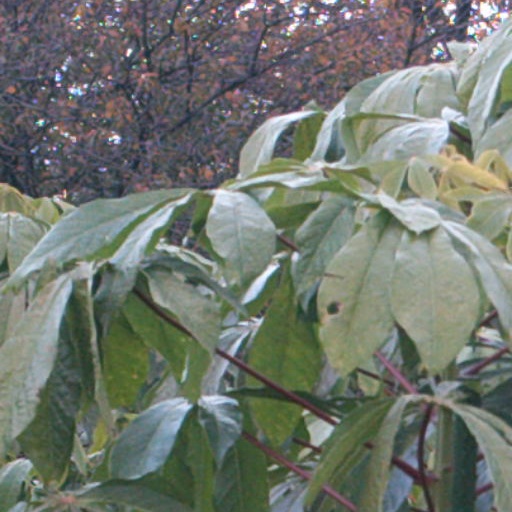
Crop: cassava